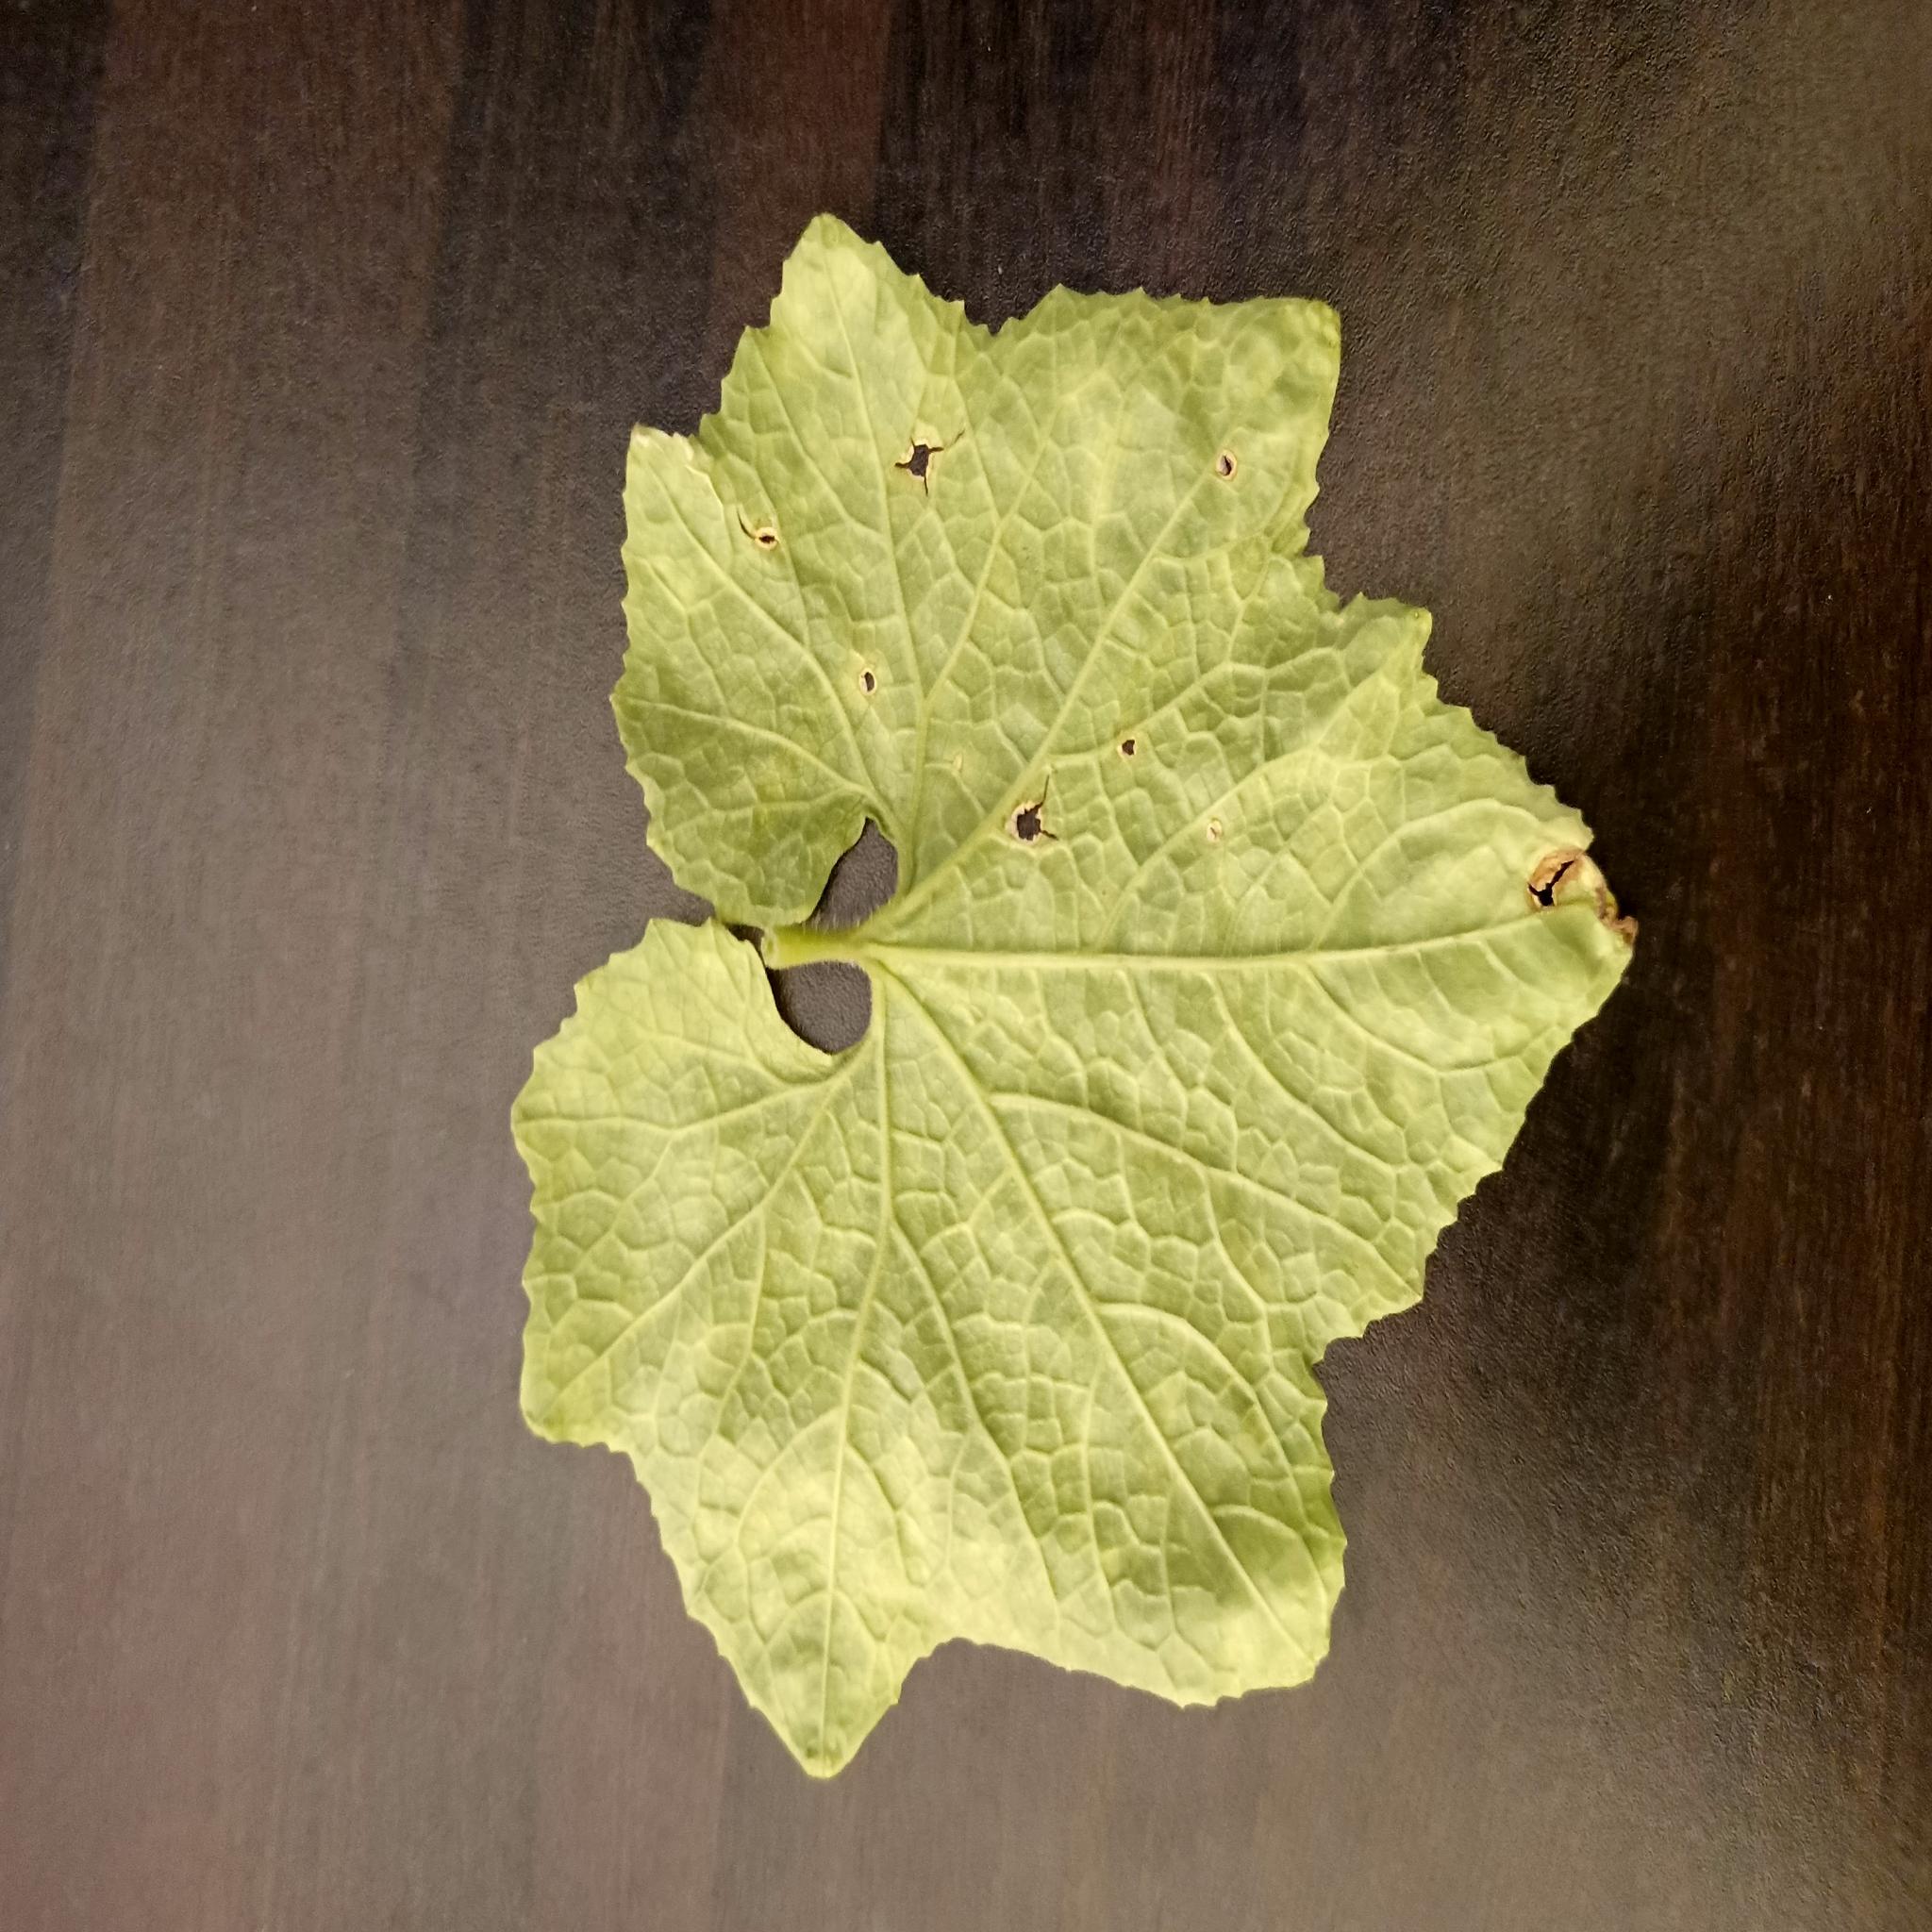
Label: Downy mildew